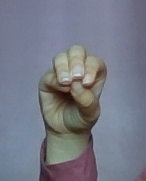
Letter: ha